SS Akaroa (1914)

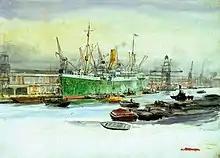
"Euripides" in London Docks, about 1920, by William Lionel Wyllie

After her troop service "Euripides" was overhauled at Belfast. In November 1920 she resumed Aberdeen Line's service between London and Australia. In 1922 the company took delivery of a pair of new liners, and . In March 1923 "Euripides" route was changed to serve Southampton instead of London.